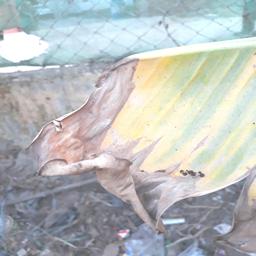
Label: POTASSIUM DEFICIENCY